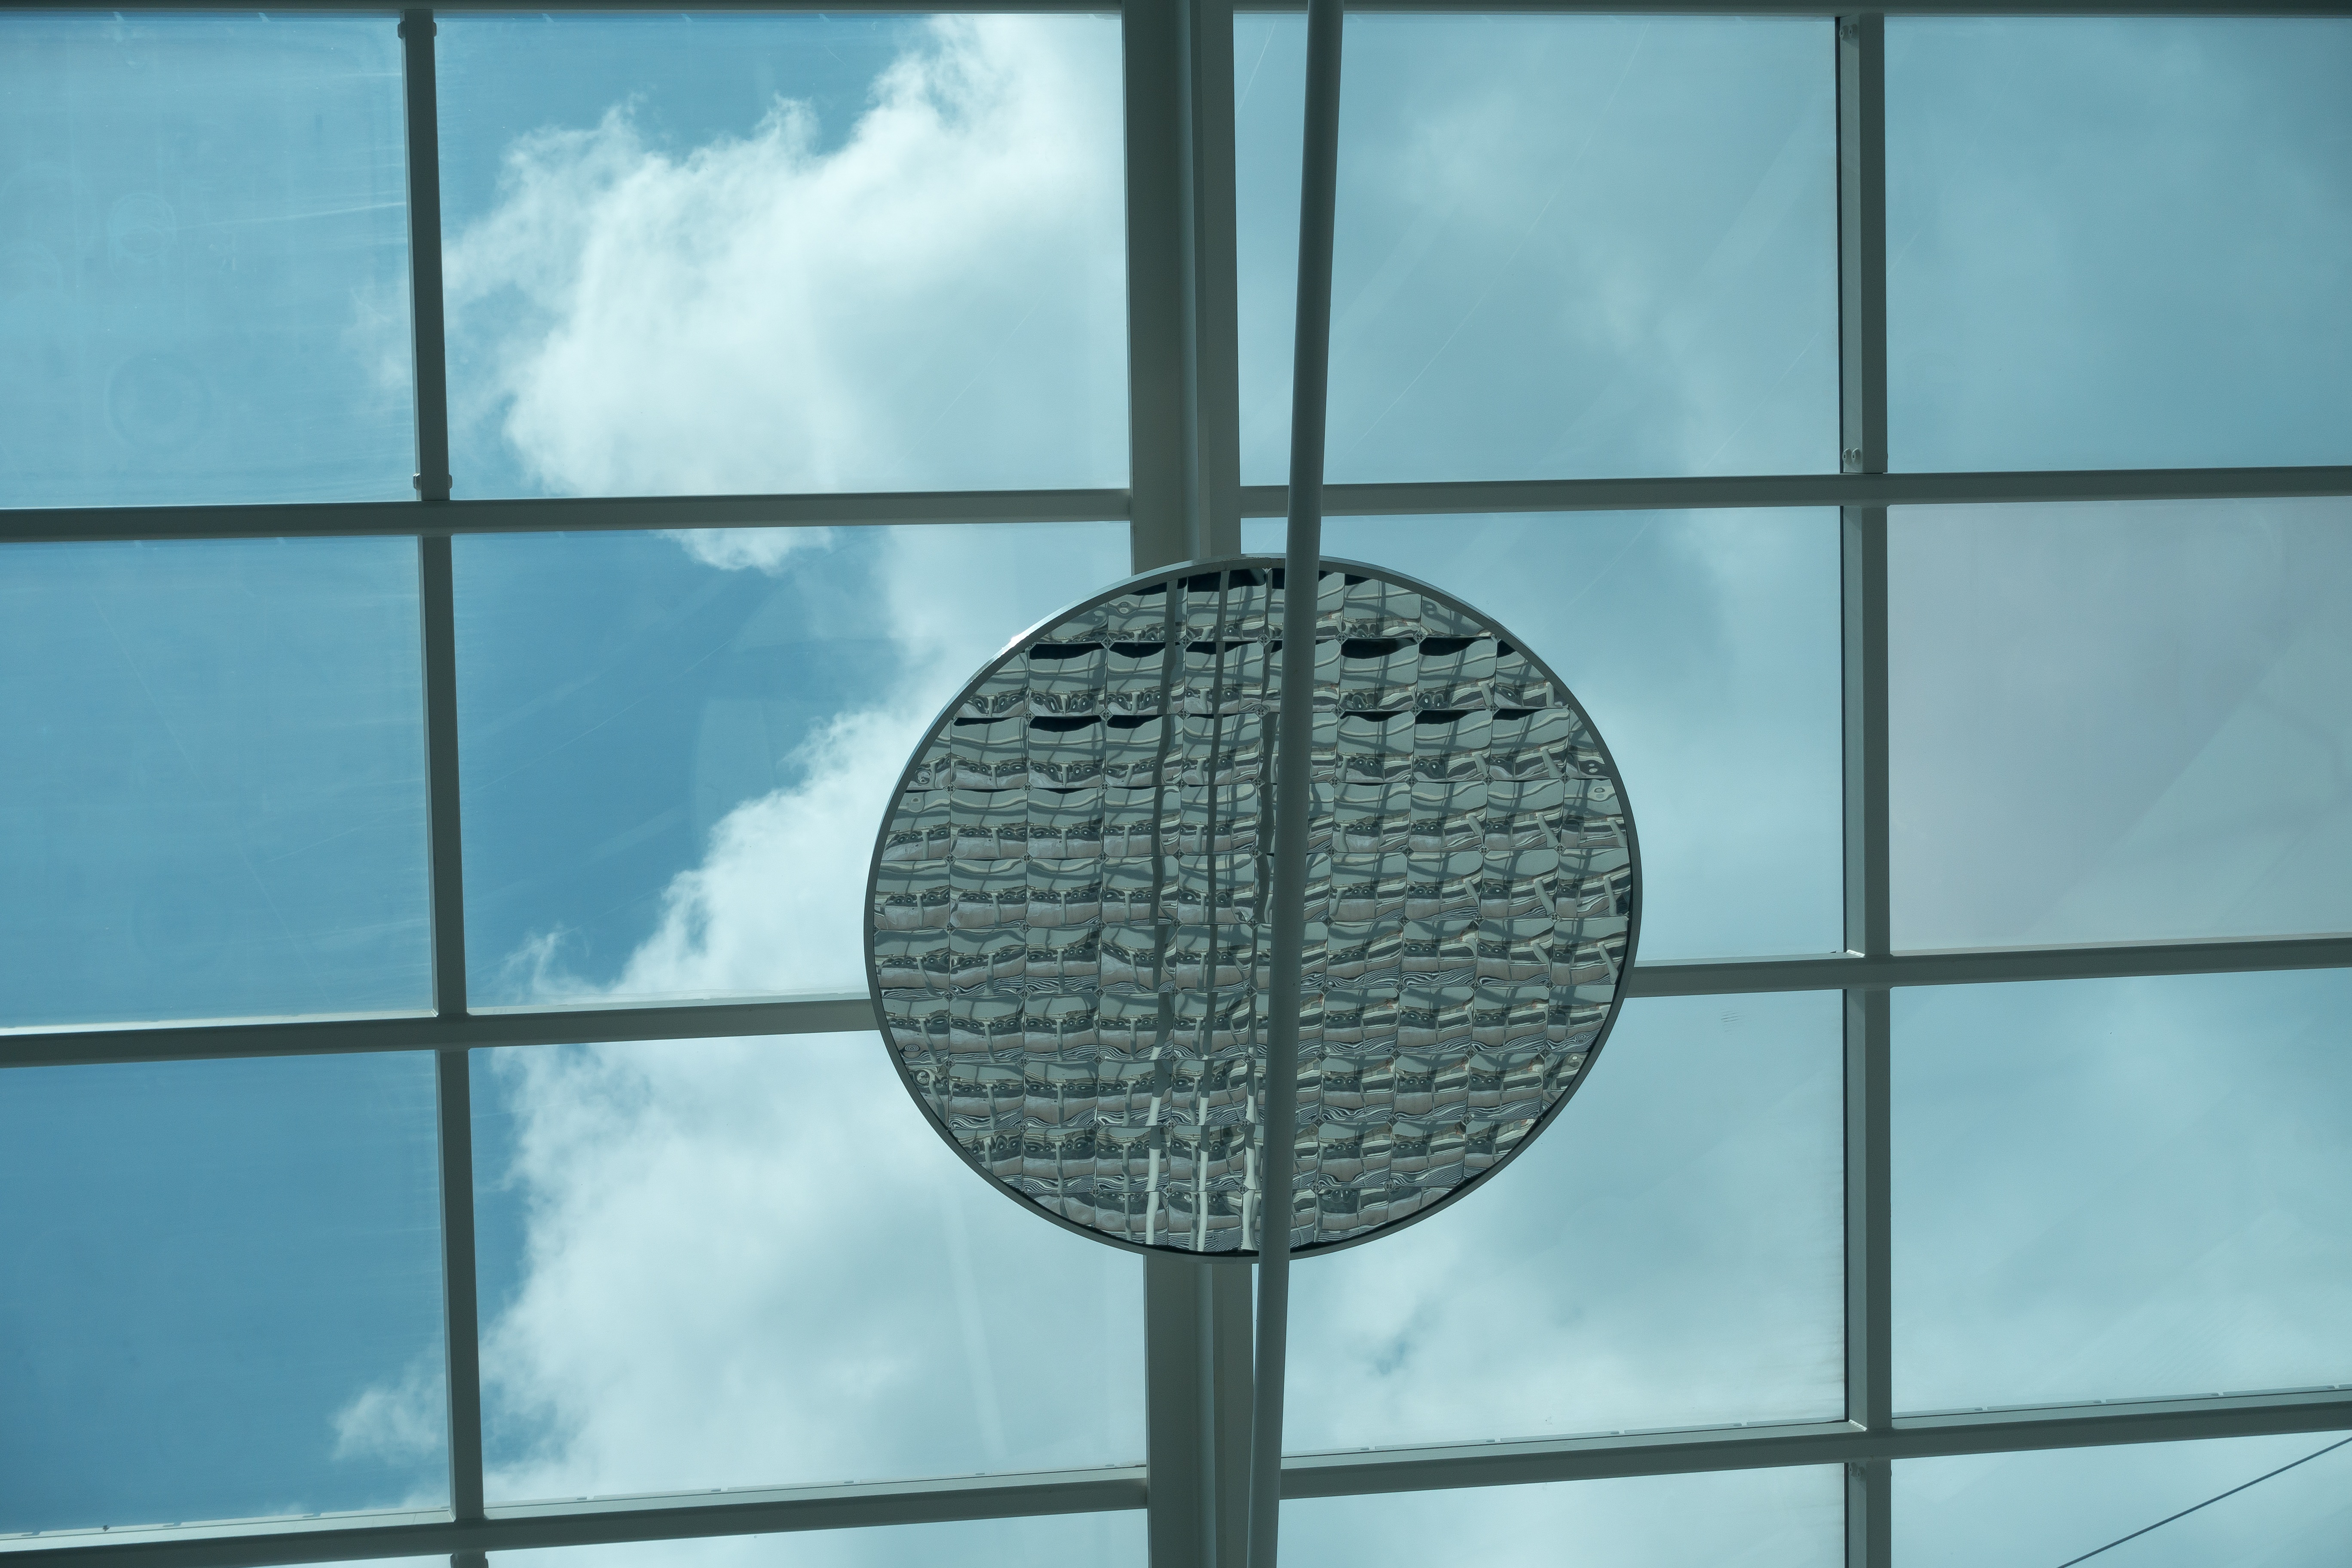
light, architecture, window, glass, building, steel, line, reflection, facade, blue, lighting, modern, interior design, symmetry, dome, shape, fair, reflector, convention center, daylighting, dome light, window covering